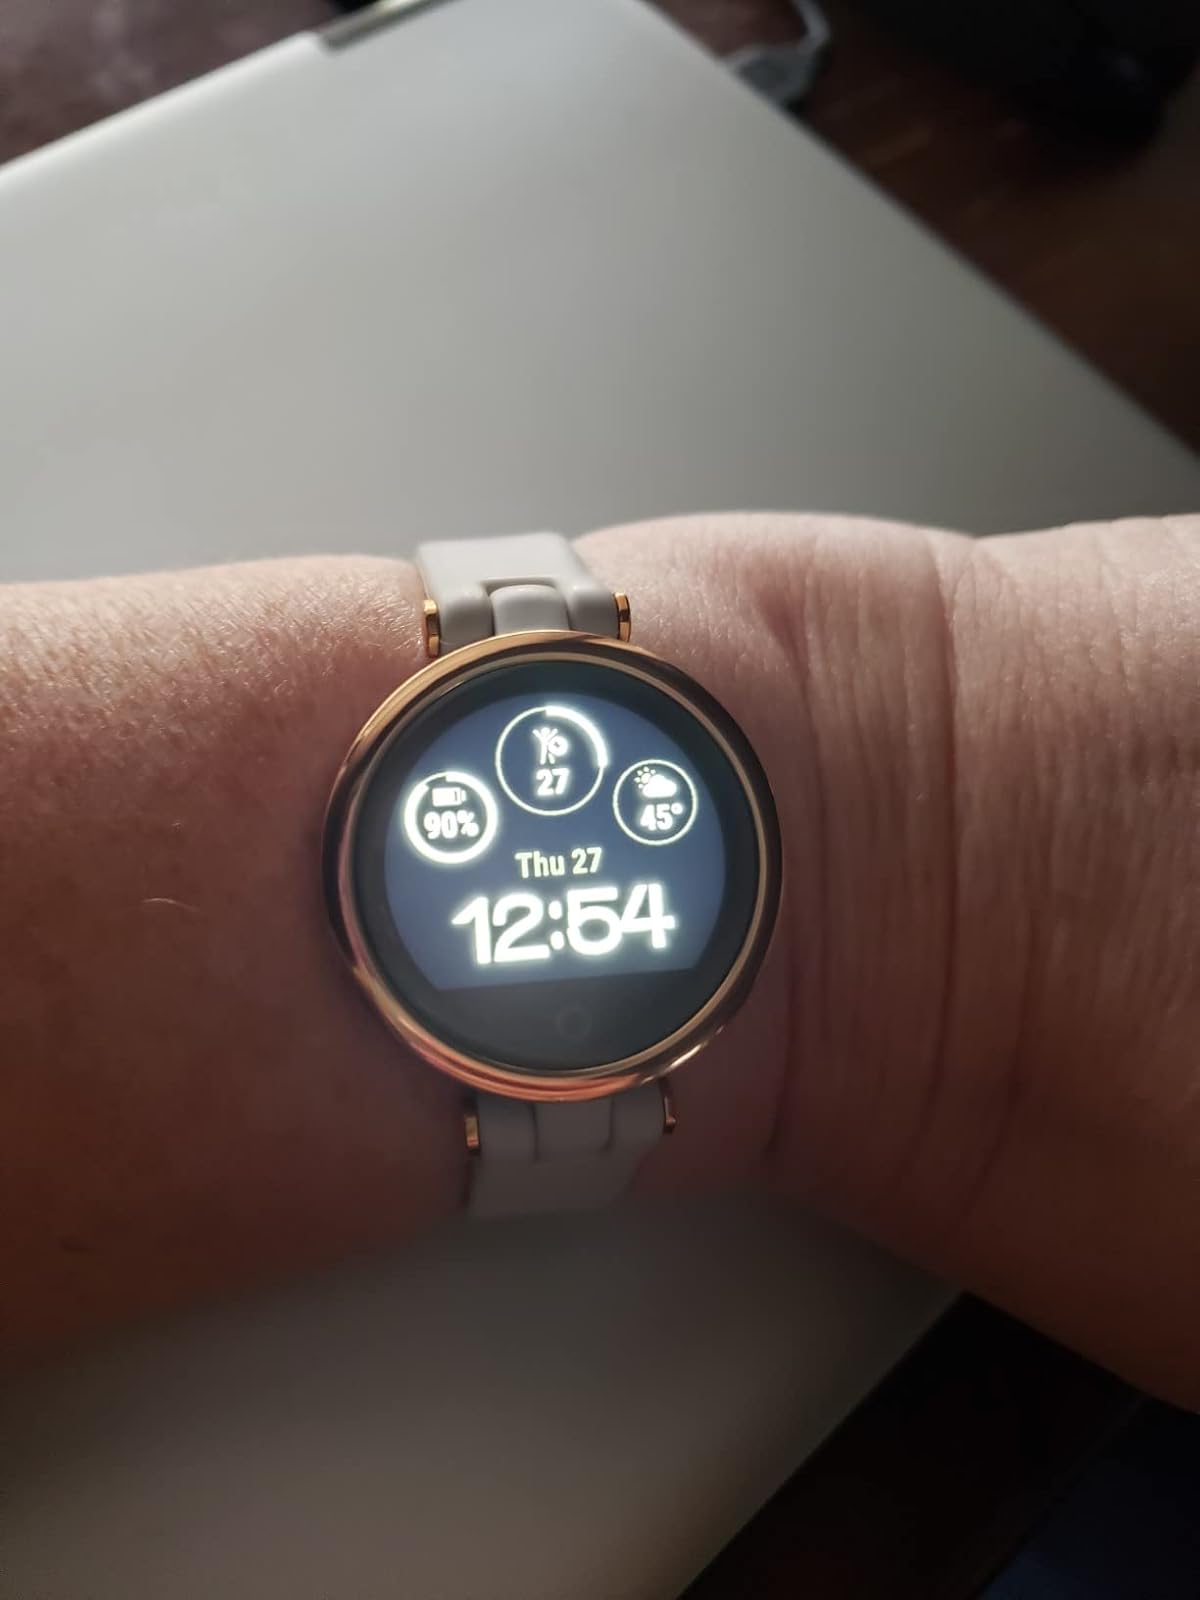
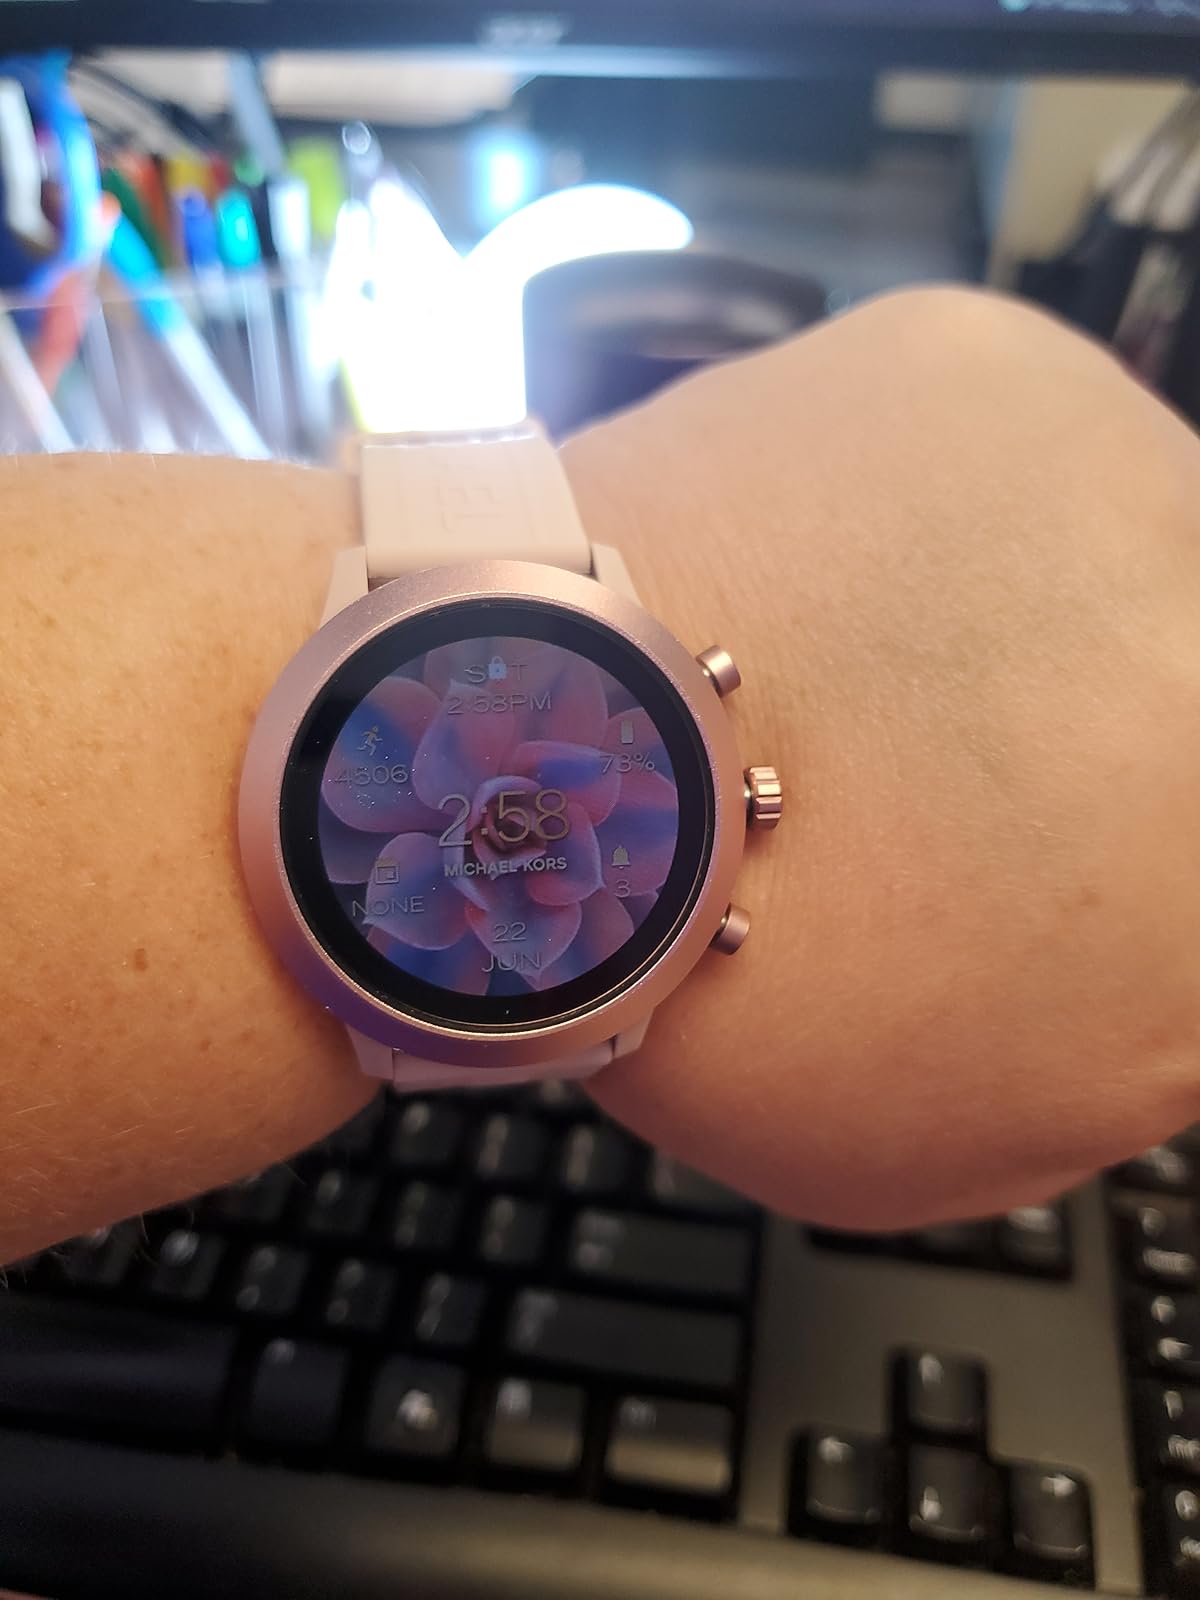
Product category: smartwatch
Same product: no